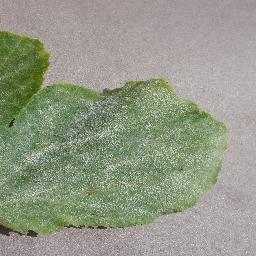
Label: Squash___Powdery_mildew